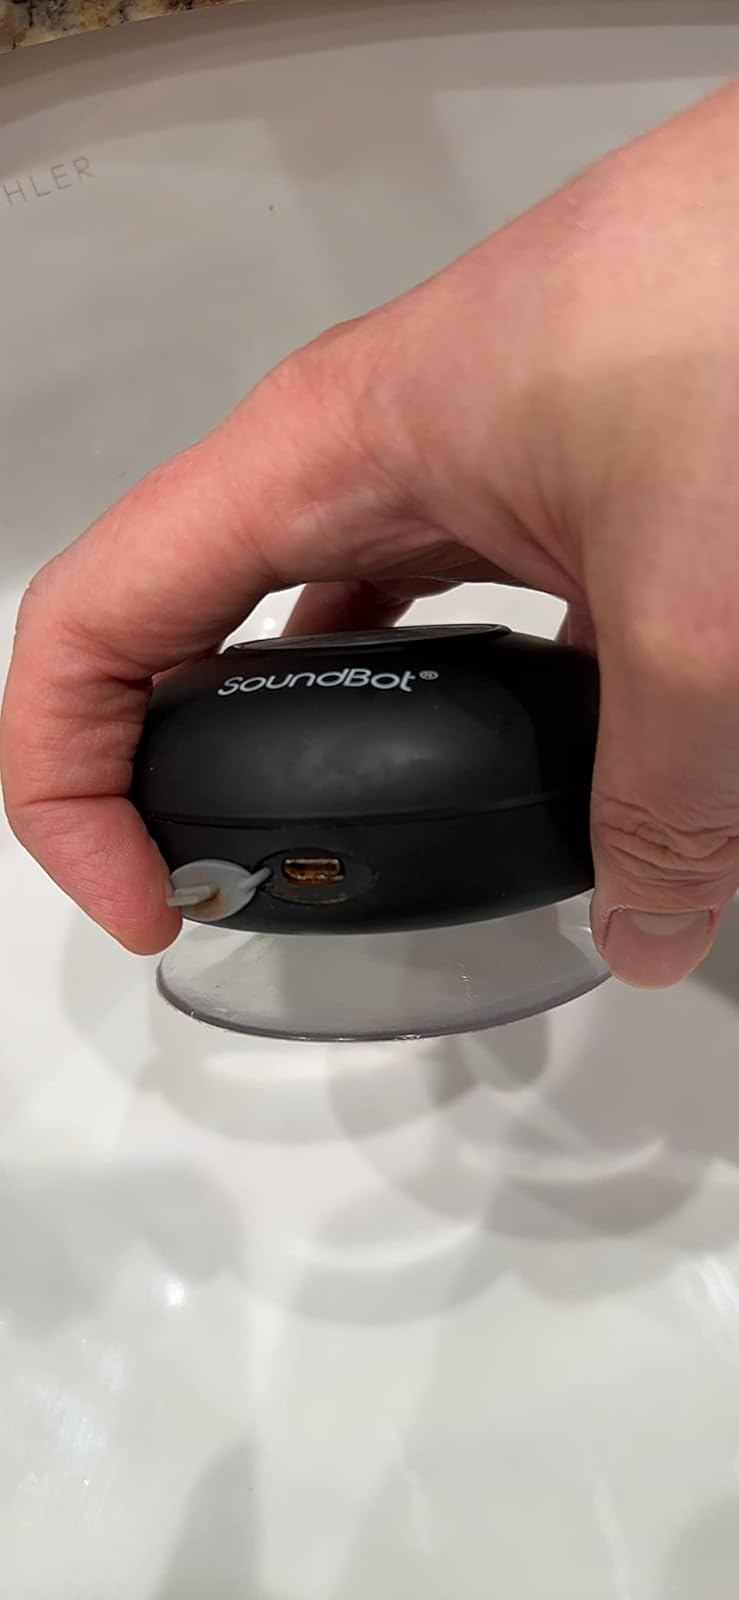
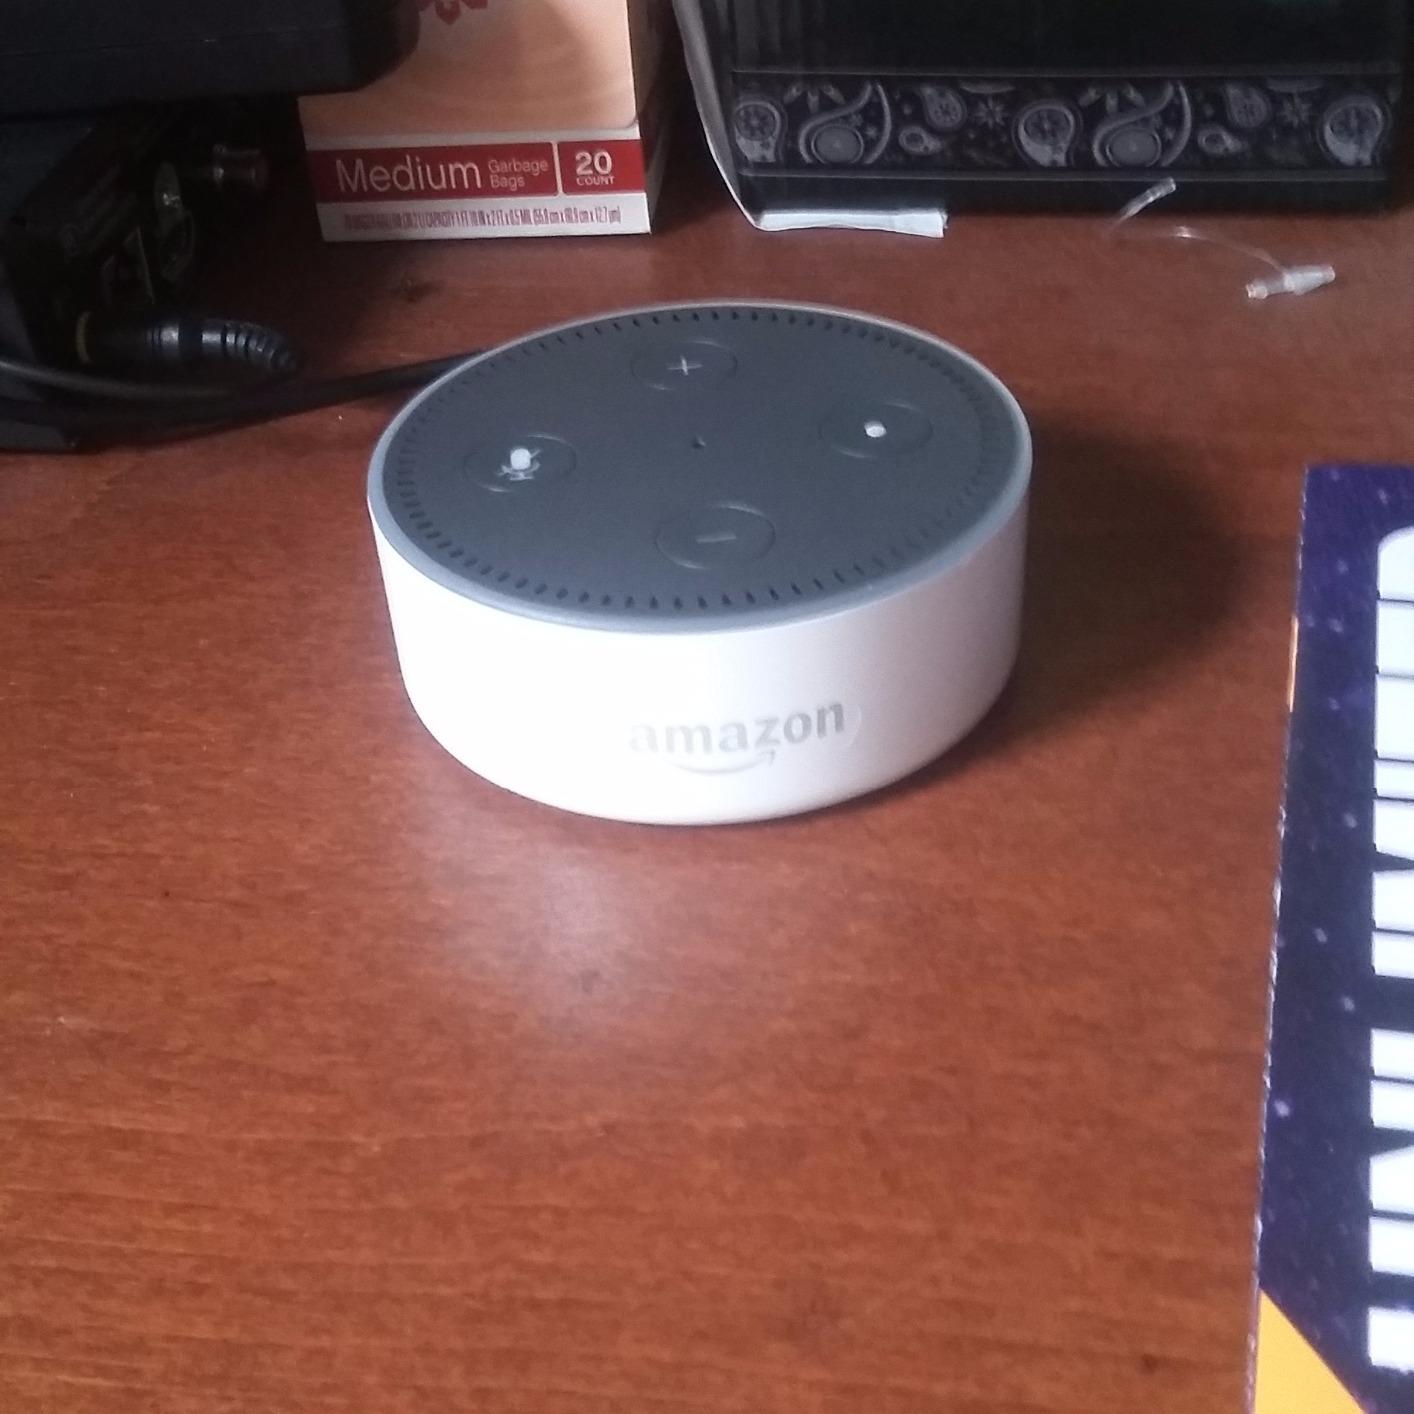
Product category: speaker
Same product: no